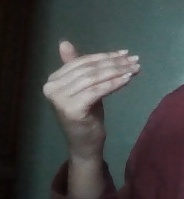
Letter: khaa